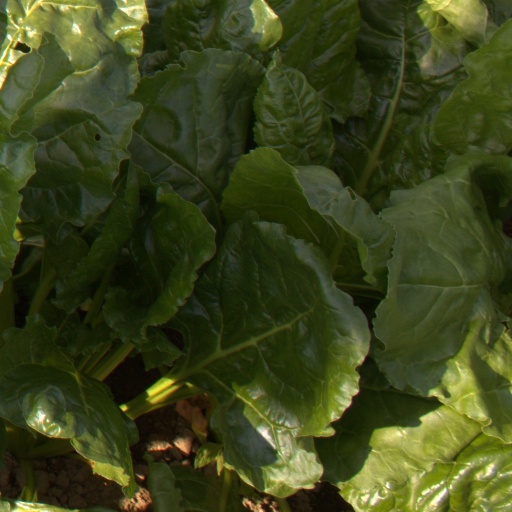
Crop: sugar beet